The Complete Anti-Federalist

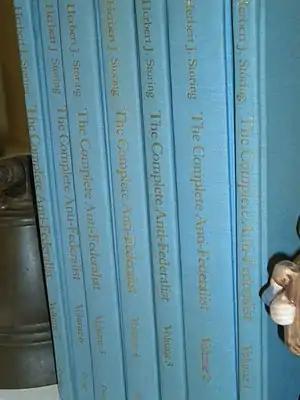
Spines of the seven-volume set

The Complete Anti-Federalist is a 1981 seven-volume collection of the scattered Anti-Federalist Papers compiled by Herbert Storing and his former student Murray Dry of the University of Chicago, who oversaw the completion of the project after Storing's death. Michael Lienesch treats Storing's compilation as "definitive," and many of the pamphlets and other materials included had not previously been published in a collection. The collection is noted for its sympathetic portrayal of the Anti-Federalists. The commentary underscores little-known similar positions and arguments made by the birth of the first two-party system in America. Storing points out that many "Anti-Federalists" actually considered themselves federalists in the sense that a federation is a structure over sovereign states.